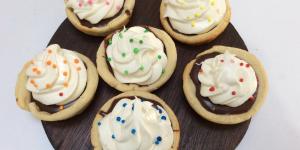
tartaletas rellenas de crema chantilly y chocolate